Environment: real
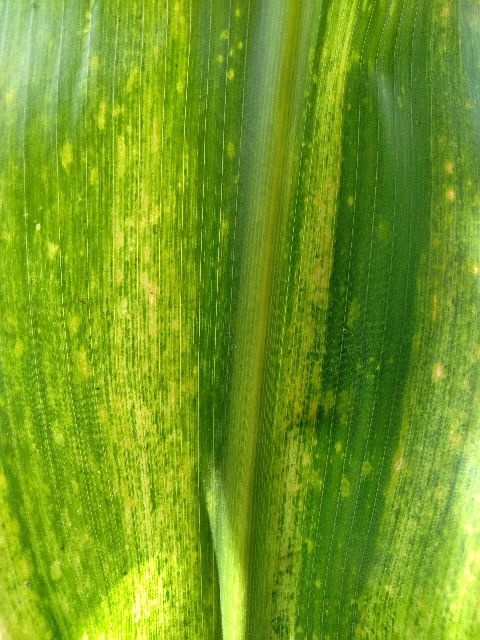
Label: lethal_necrosis